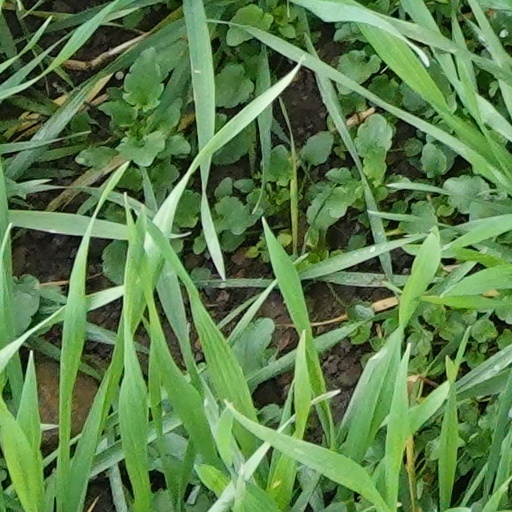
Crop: wheat